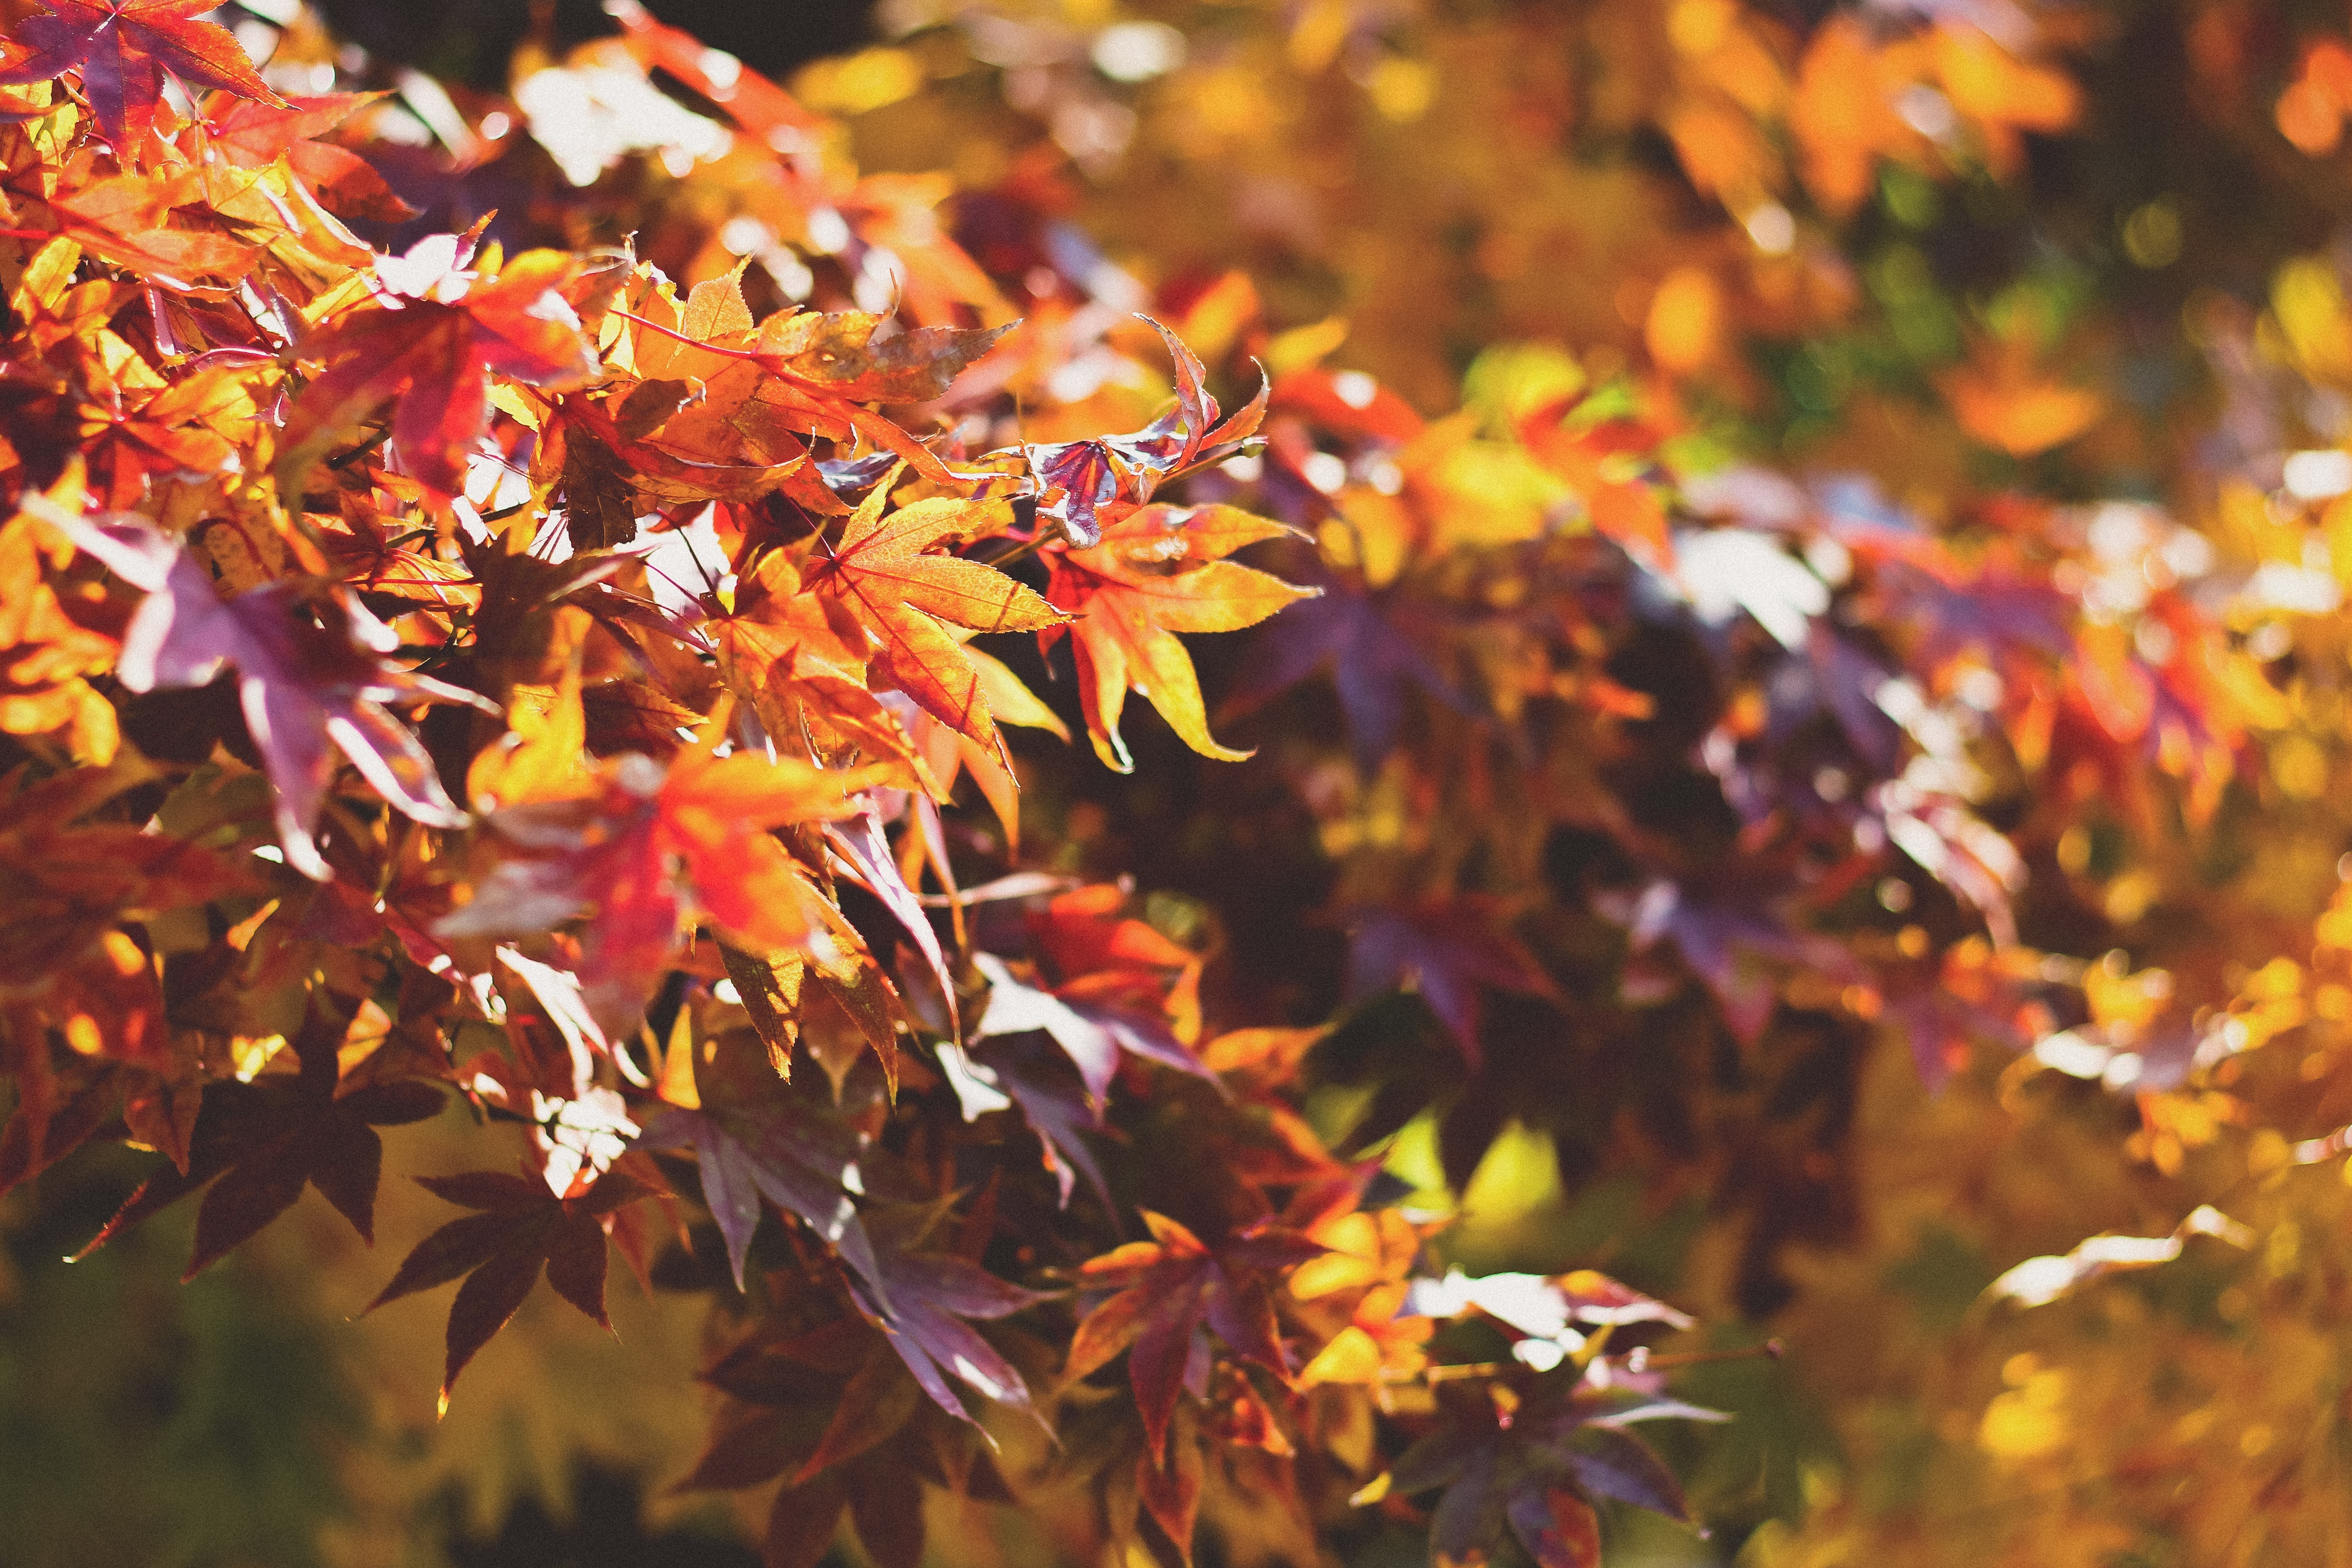
tree, nature, forest, branch, plant, sunshine, sunlight, leaf, fall, flower, foliage, golden, red, color, autumn, botany, colorful, yellow, flora, season, maple tree, maple leaf, leaves, sunny, gold, shrub, bright, multicolored, deciduous, macro photography, flowering plant, woody plant, land plant